Trent-Beaver House

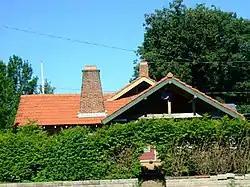

Trent-Beaver House is a historic building located in Des Moines, Iowa, United States. This single-story, brick, American Craftsman dwelling was completed in 1917 by the John Martin Company. It was as a single family dwelling built for the Central Land & Real Estate Company, which was a partnership of the brothers Francis E. Trent and John G. Trent. In 1923 it was converted into a mixed use building by Doctors Lincoln and Elizabeth Beaver, who were both chiropractors. They converted the front room into their office and lived in the rest of the house. They remained here until 1940. The house is significant for a couple of reasons. First, it call attention to the importance of small real estate developers and contractor-builders in the suburban residential development of Des Moines during the 1910s. Secondly, it calls attention to the importance of the streetcar in stimulating higher land use along its routes. The Trent-Beaver House was located along the 6th Avenue streetcar line, which helped the conversion of this single-family dwelling into a professional office. It was part of a wider movement of professional services from the central business district to the suburban areas that public transportation made possible. The house was listed on the National Register of Historic Places in 1996.